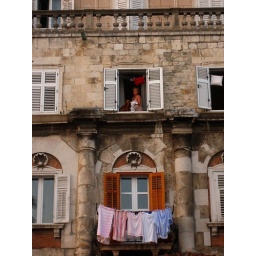
Drying the dog in the window